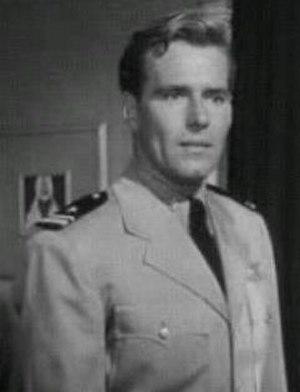
Philip Carey, né le 15 juillet 1925 à Hackensack, dans le New Jersey, et mort le 6 février 2009 à New York, dans l'État de New York, est un acteur américain.